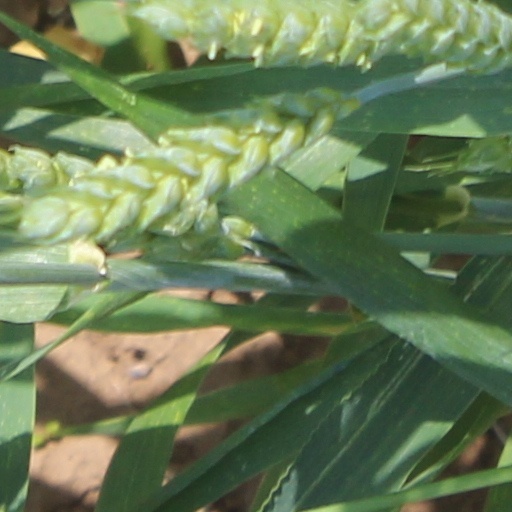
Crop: wheat